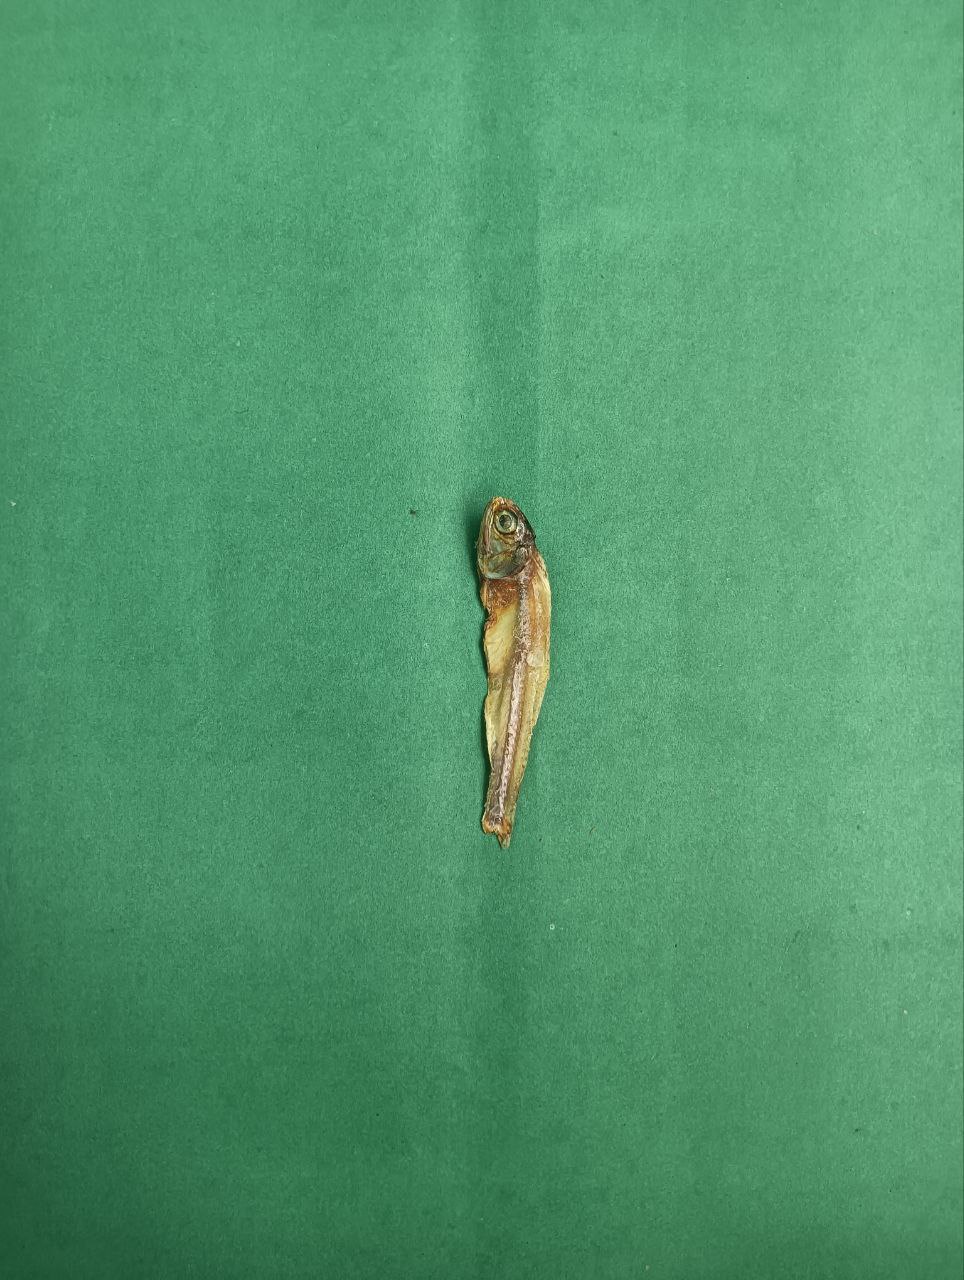
Species: narkeli